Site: brandenburg
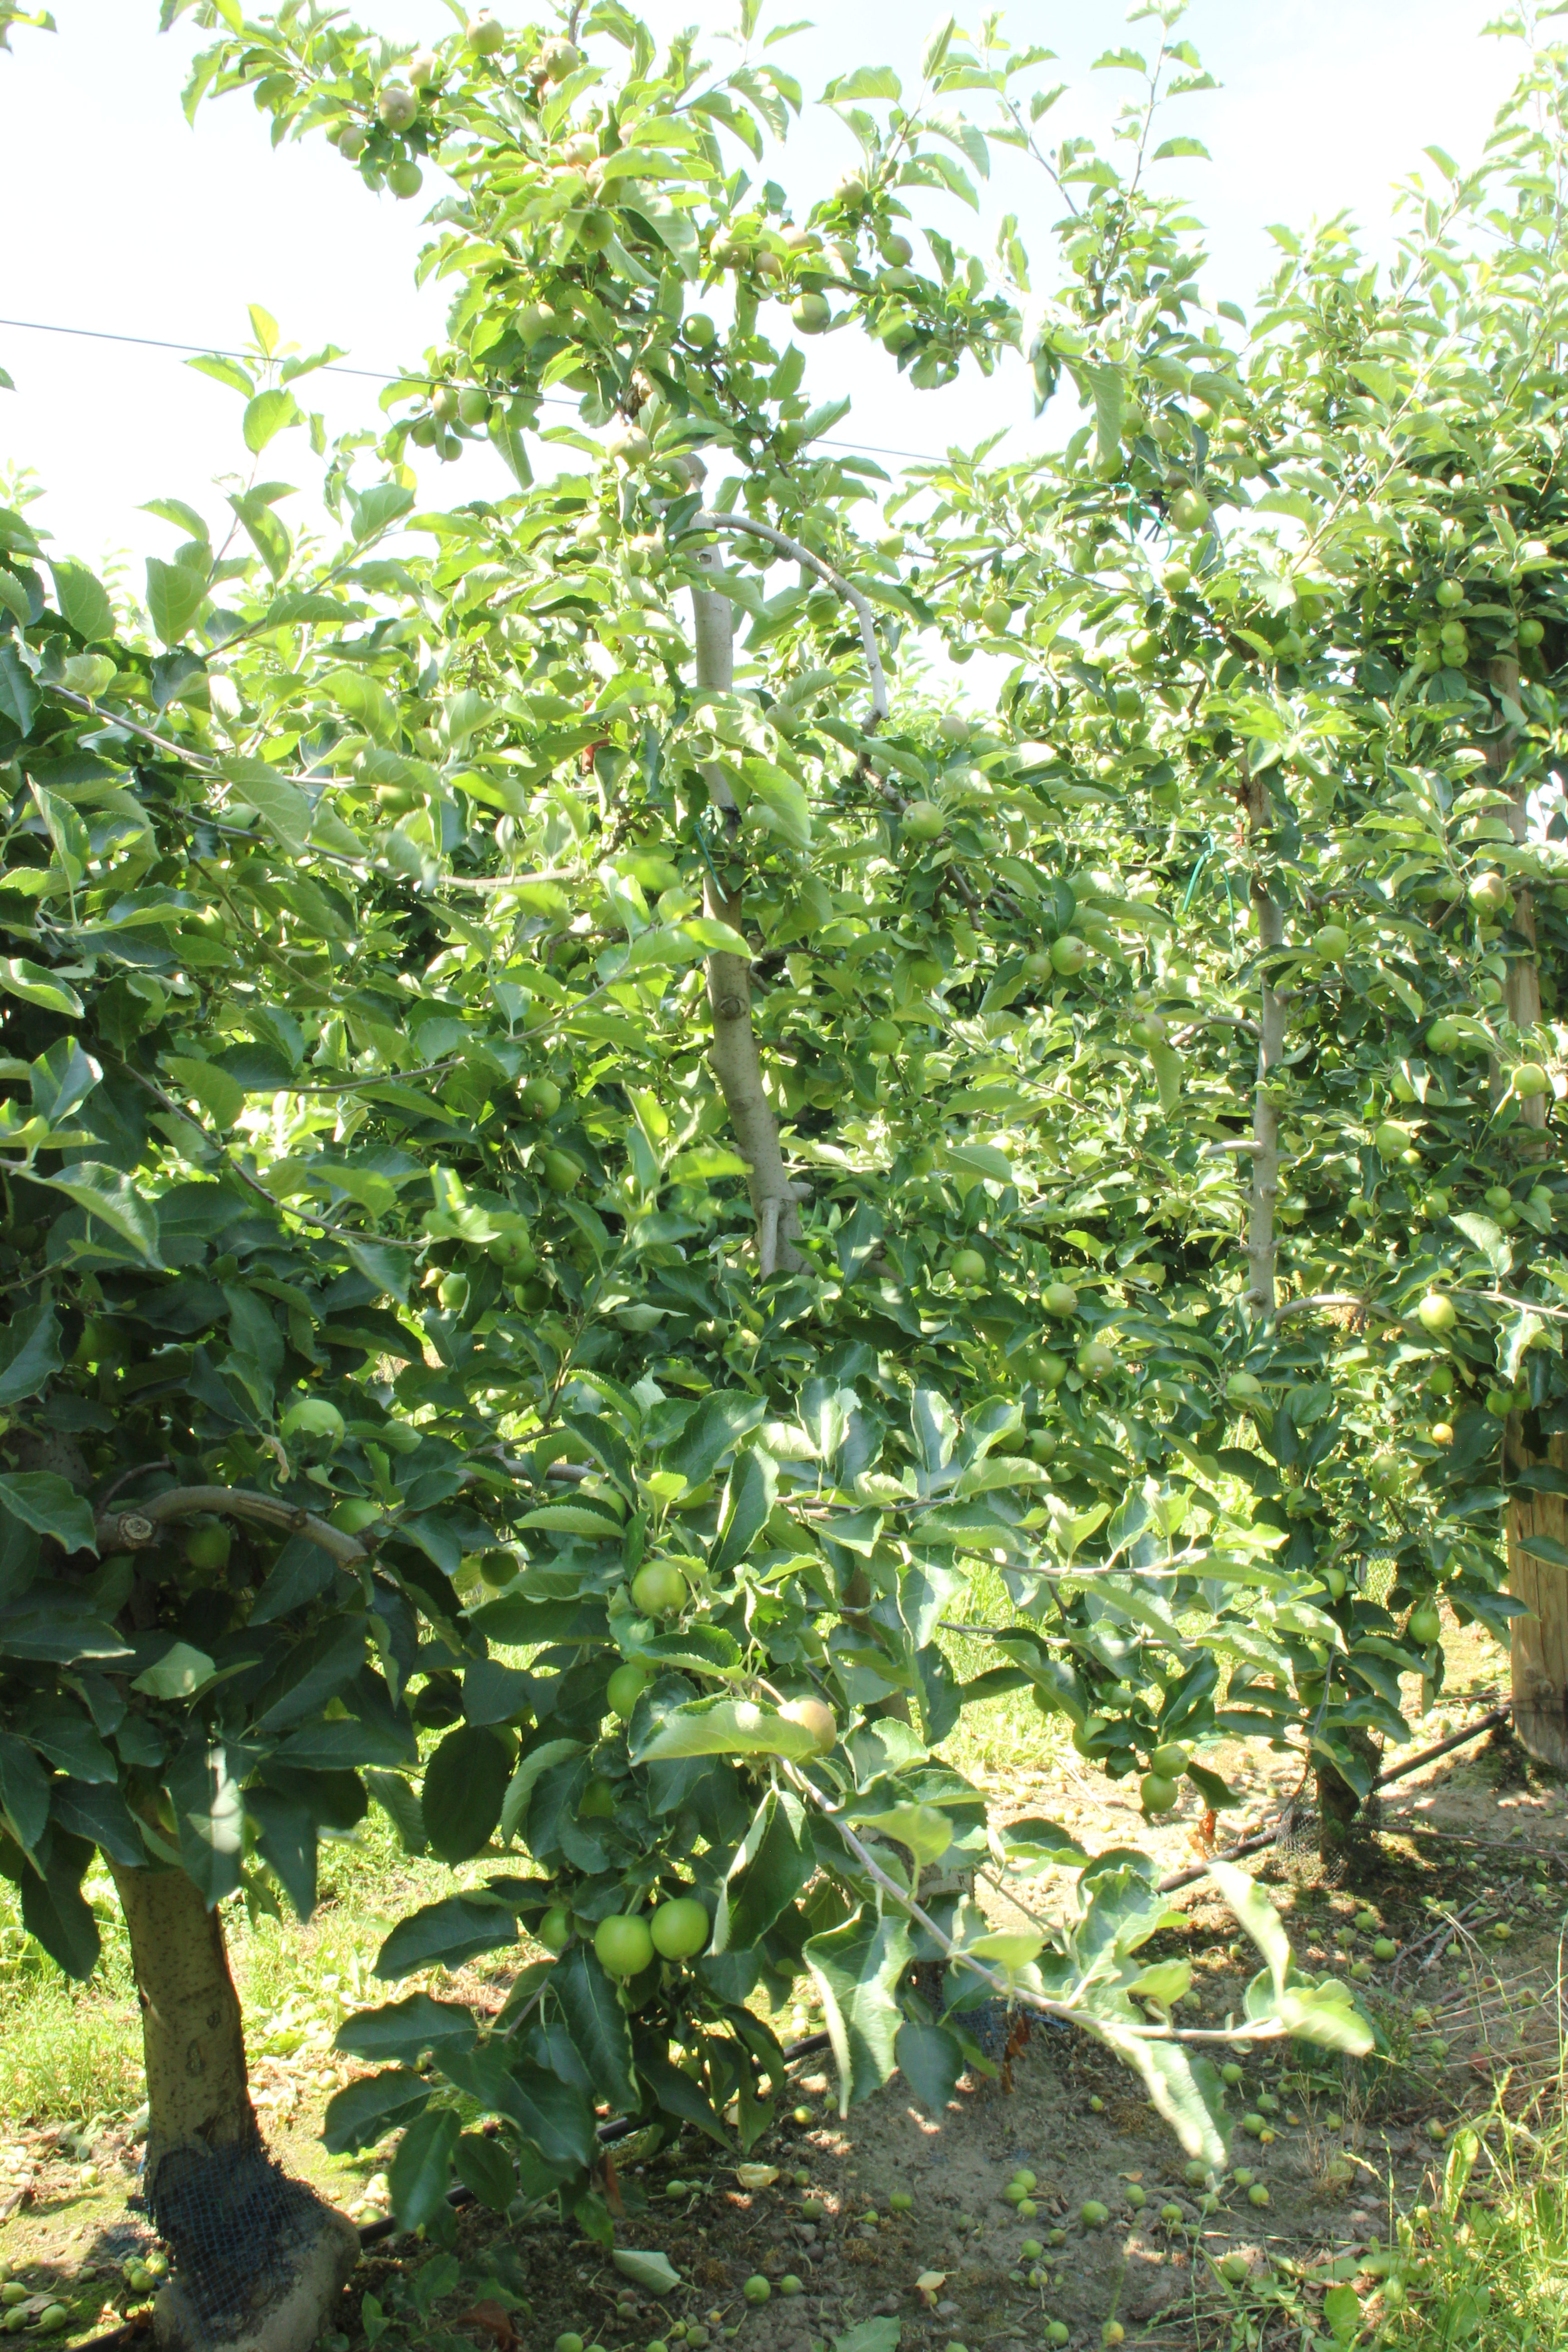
Growth stage (BBCH 74): Development of fruit